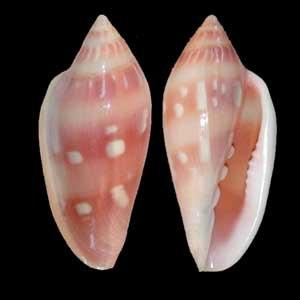
L'espèce Marginella desjardini est un mollusque appartenant à la famille des Marginellidae.